Neon (service)

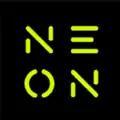
Former Neon logo used from 2015 to 2020.

In February 2015, Sky launched its Neon streaming service to allow Kiwis (New Zealanders) to stream a range of HBO television shows including "Game of Thrones", "Crossbones", and "True Blood". When Neon was first launched, Sky offered a 30-day free trial period for Neon, with normal subscriptions costing NZ$20 a month. Sky had originally planned to launch Neon in 2014 but was delayed by systems bugs. Neon's February launch was timed to compete with the US-based streaming service Netflix, which launched in New Zealand in March 2015.